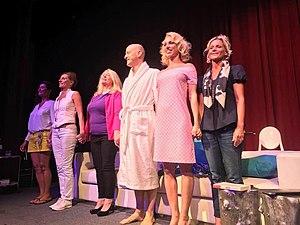
Le Peignoir aux Alouettes
Anna Alexis Michel, née le 15 avril 1966 à Bruxelles, est une artiste française et belge établie à Miami Beach dans l'État de Floride aux États-Unis. Photographe et artiste visuelle, elle est aussi dramaturge et auteure.